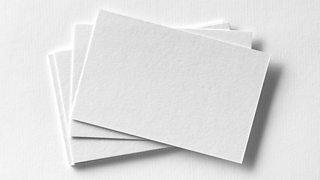
Label: paper